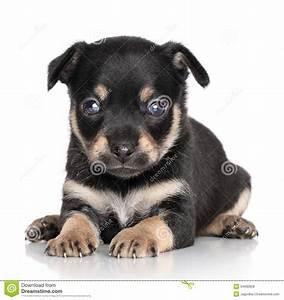
dog